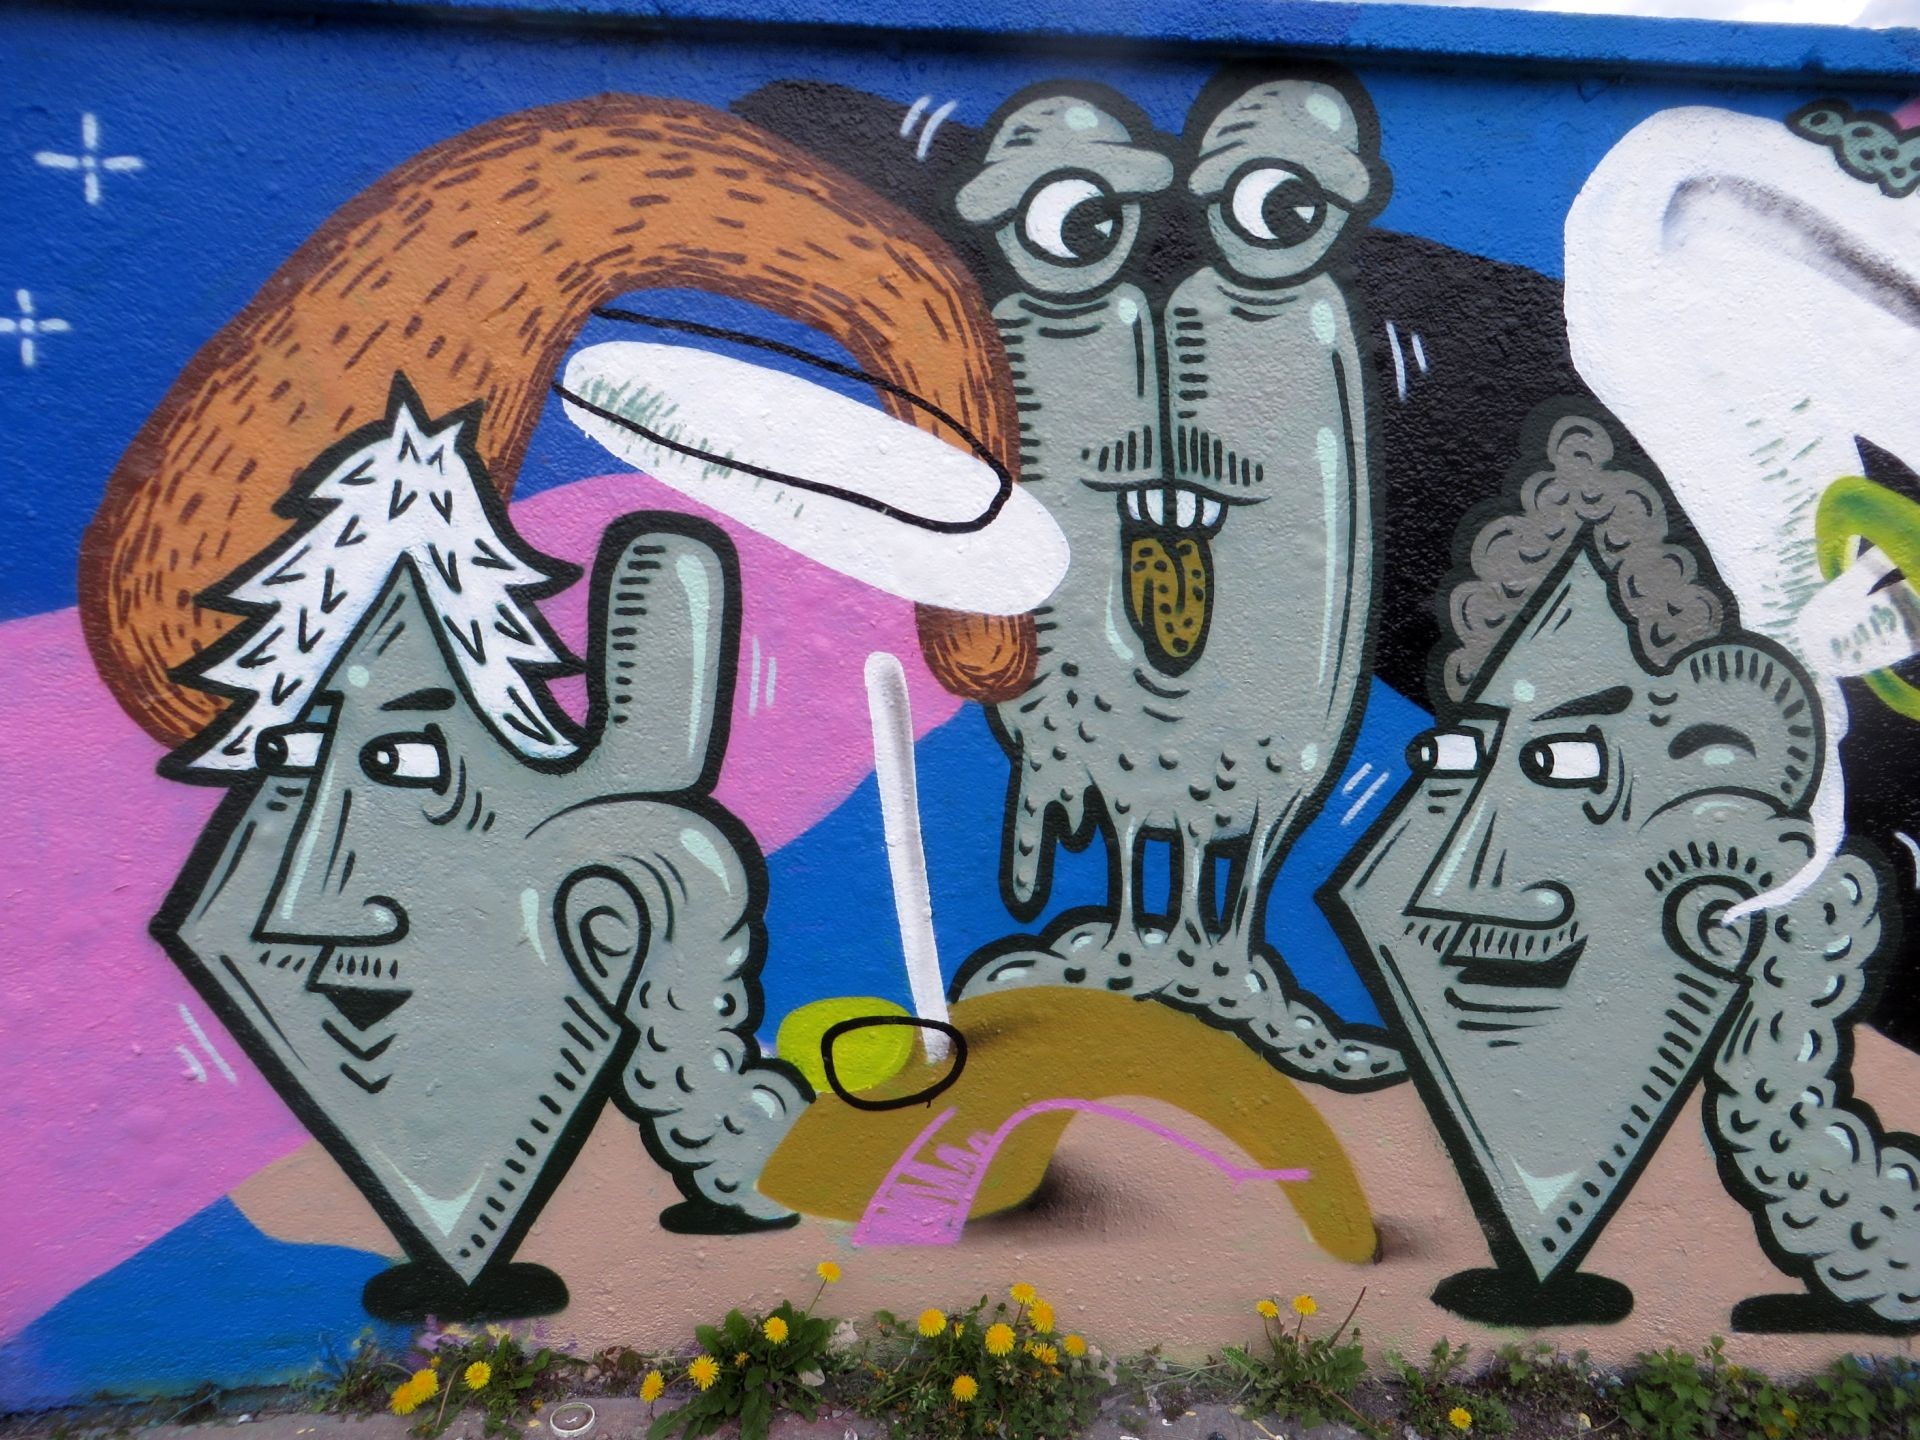
graffiti, artwork, street art, art, illustration, mural, cartoon, sprayer, grafftiy, schlachhofviertel